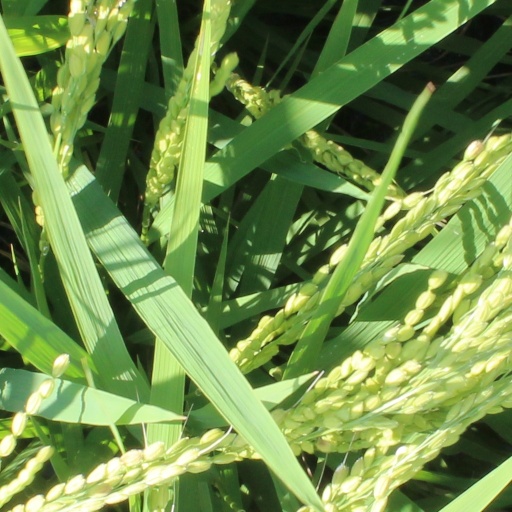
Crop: rice